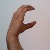
The image shows a hand gesture representing the letter 'C' in Indian Sign Language.